Lester C. Tichy

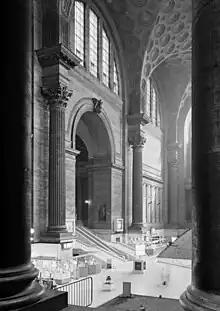

Though Tichy's imprint appeared on a range of modern structures, he became best identified with his 1956 "Clamshell" in Manhattan’s original Penn Station.